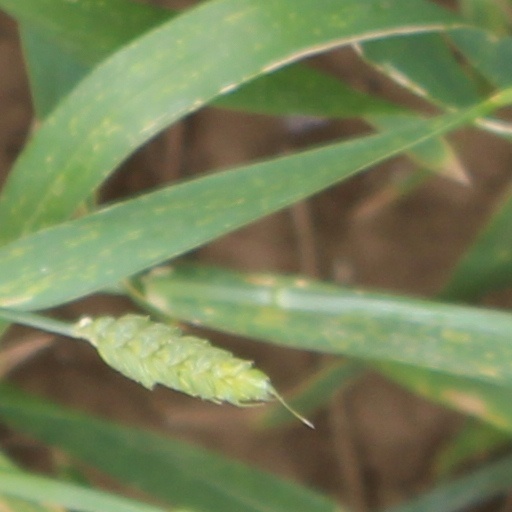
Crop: wheat